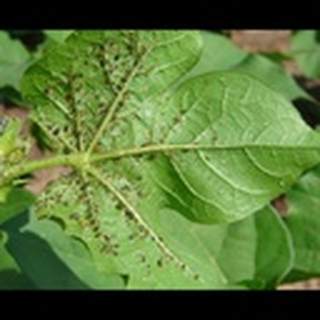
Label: cotton_aphids